Pacific Air Lines

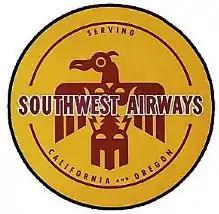
Southwest Airways 1940s logo

In early 1941 Air Service veteran John Howard "Jack" Connelly and noted Hollywood agent/producer Leland Hayward formed a business partnership that five years later evolved into a scheduled airline. Neither was a stranger to aviation; Connelly was a former test pilot, airplane salesman, Civil Aeronautics Administration instructor pilot, and inspector for the 1930s-era Soviet Union. Hayward was an active private pilot and was on the board of directors of Transcontinental and Western Airlines (TWA). The two men enlisted the support of commercial pilot and photographer John Swope to oversee the training of aviation cadets. Together, they founded a maintenance depot for overhauling training aircraft, a wartime air cargo line, and a military pilot training complex consisting of Thunderbird Field No. 1, Thunderbird Field No. 2, and Falcon Field in Arizona. By the end of World War II, Southwest Airways was the largest training contractor in the United States, and had trained more than 20,000 pilots from over 24 countries.